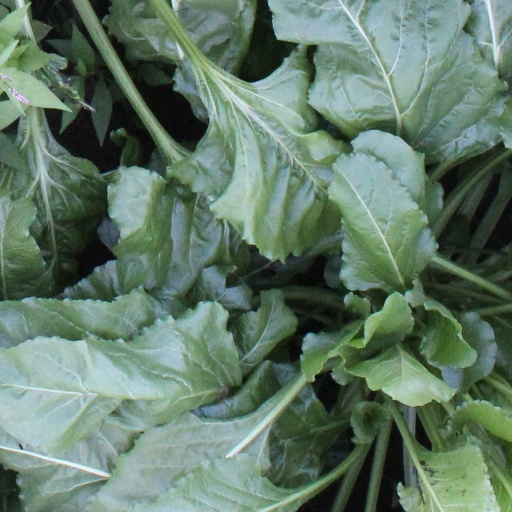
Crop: sugar beet